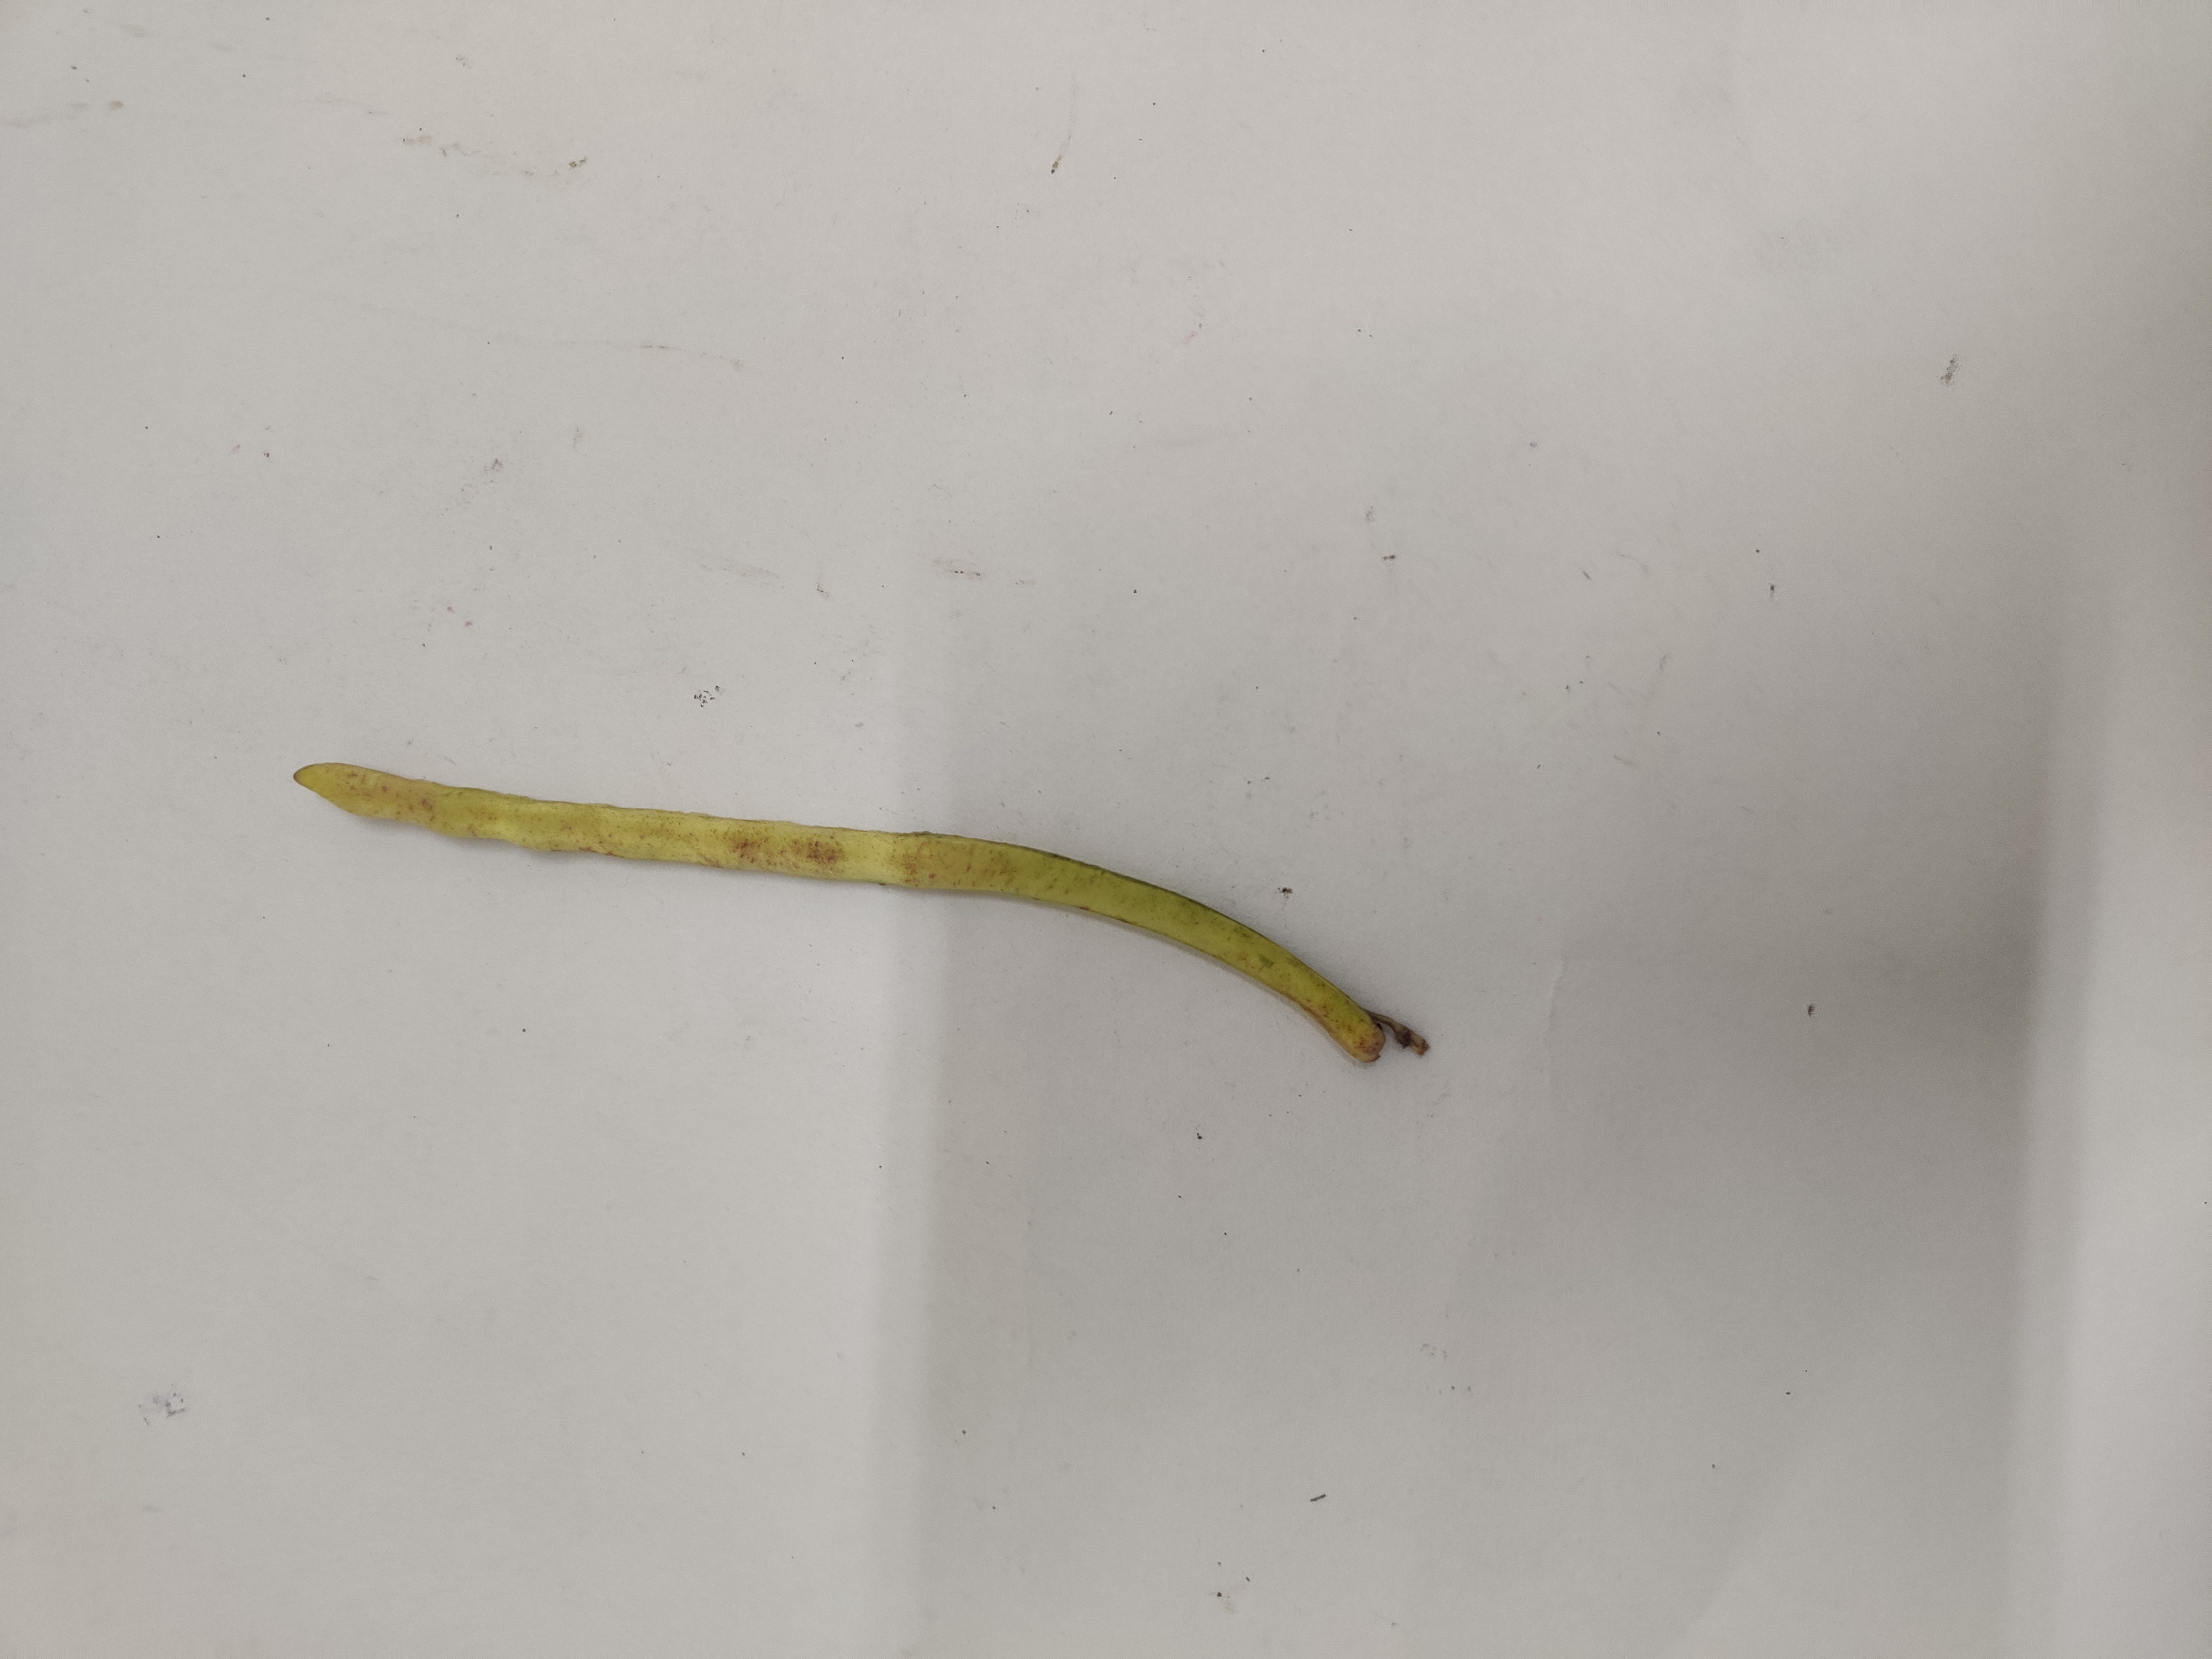
Crop: Cowpea
Condition: Severely Damaged